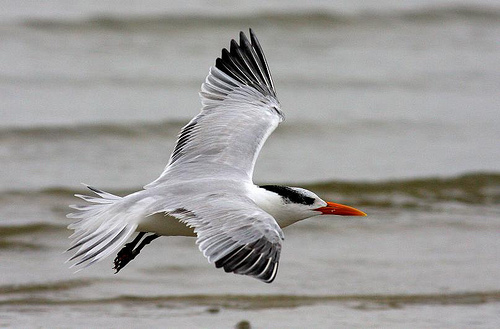
white bird with black tipped feathers and a long, pointy orange beak.
the bird is white with grey tips on wings and an orange bill.
a large bird with with a bright orange bill and a black nape and a white throat and black tarsus and foot
this bird has a white crown, a black superciliary, a dark orange bill, and a large wingspanbird with orange beak, black eye, tarsus and feet, white crown, throat, breast, belly and abdomenthe bird has a hard red bill on a large white and black bird
this bird has a large, orange beak, with a white crown, and a black band from eye to nape, with large wings and wide tail.
this white bird has a bright orange pointed beak, and a large wingspan.
the bird has a long orange bill and two large white wingbars.
a large bird with white coloring and orange, long beak.
Species: Caspian Tern